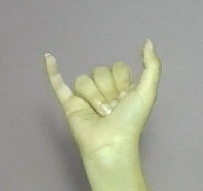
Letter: ya